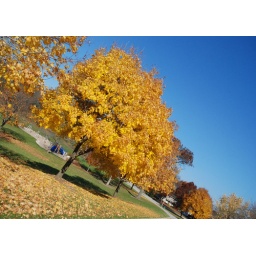
again using the tree color, in this case i love how the yellow in the tree works with the blue in the sky.